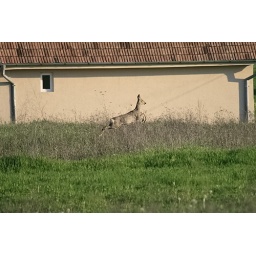
Deer taking to the skies again, running past house in Sopor village